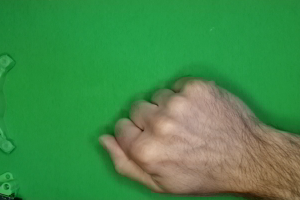
Label: rock